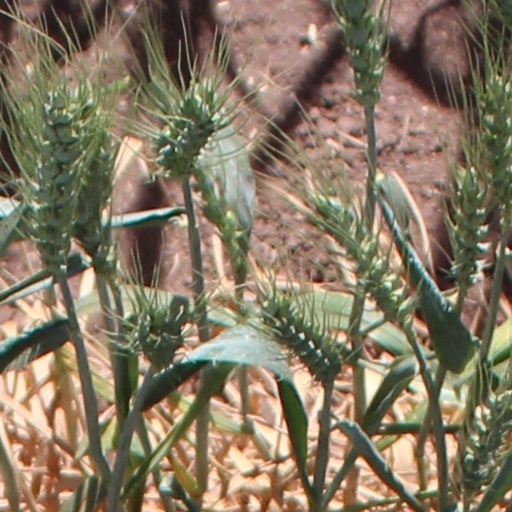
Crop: wheat